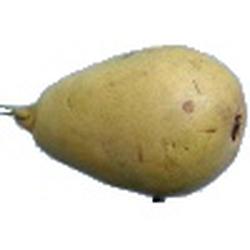
Label: Pear